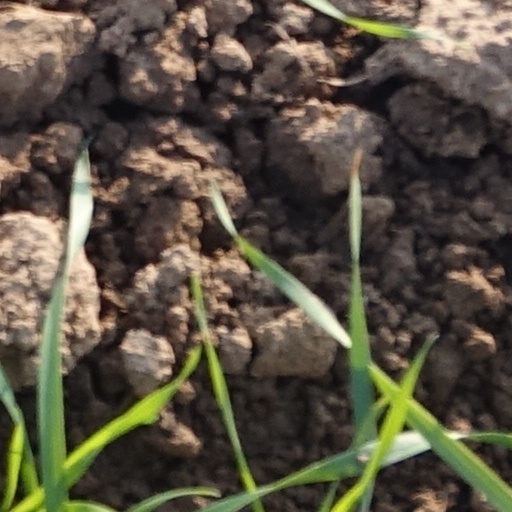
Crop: wheat